Percy Vinnell

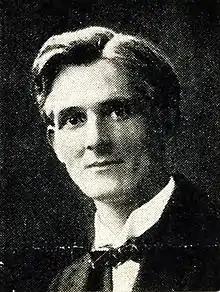
Percy Vinnell in 1922.

Percy Cornelius Vinnell (1879 – 23 February 1938) was a New Zealand businessman and Mayor of Timaru.